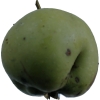
Label: Apple 12